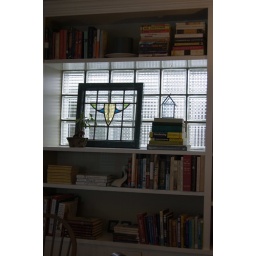
The glass block windows that are on each side of the fireplace. They are sent in the middle of bookcases.